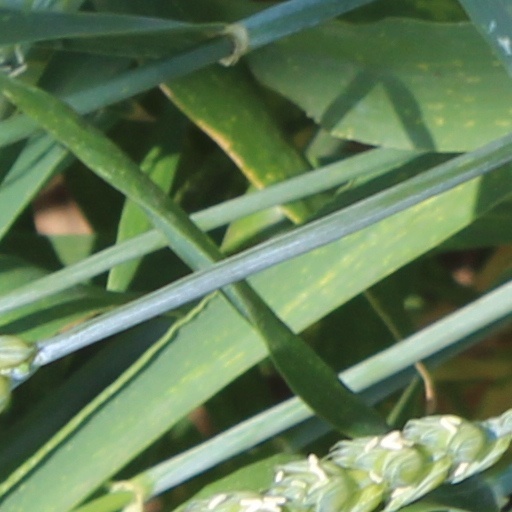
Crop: wheat